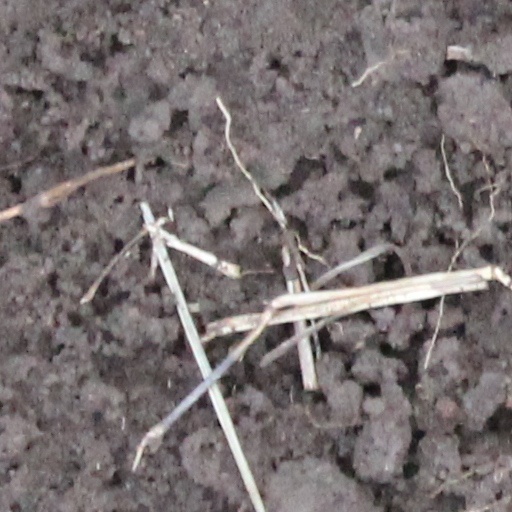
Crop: wheat